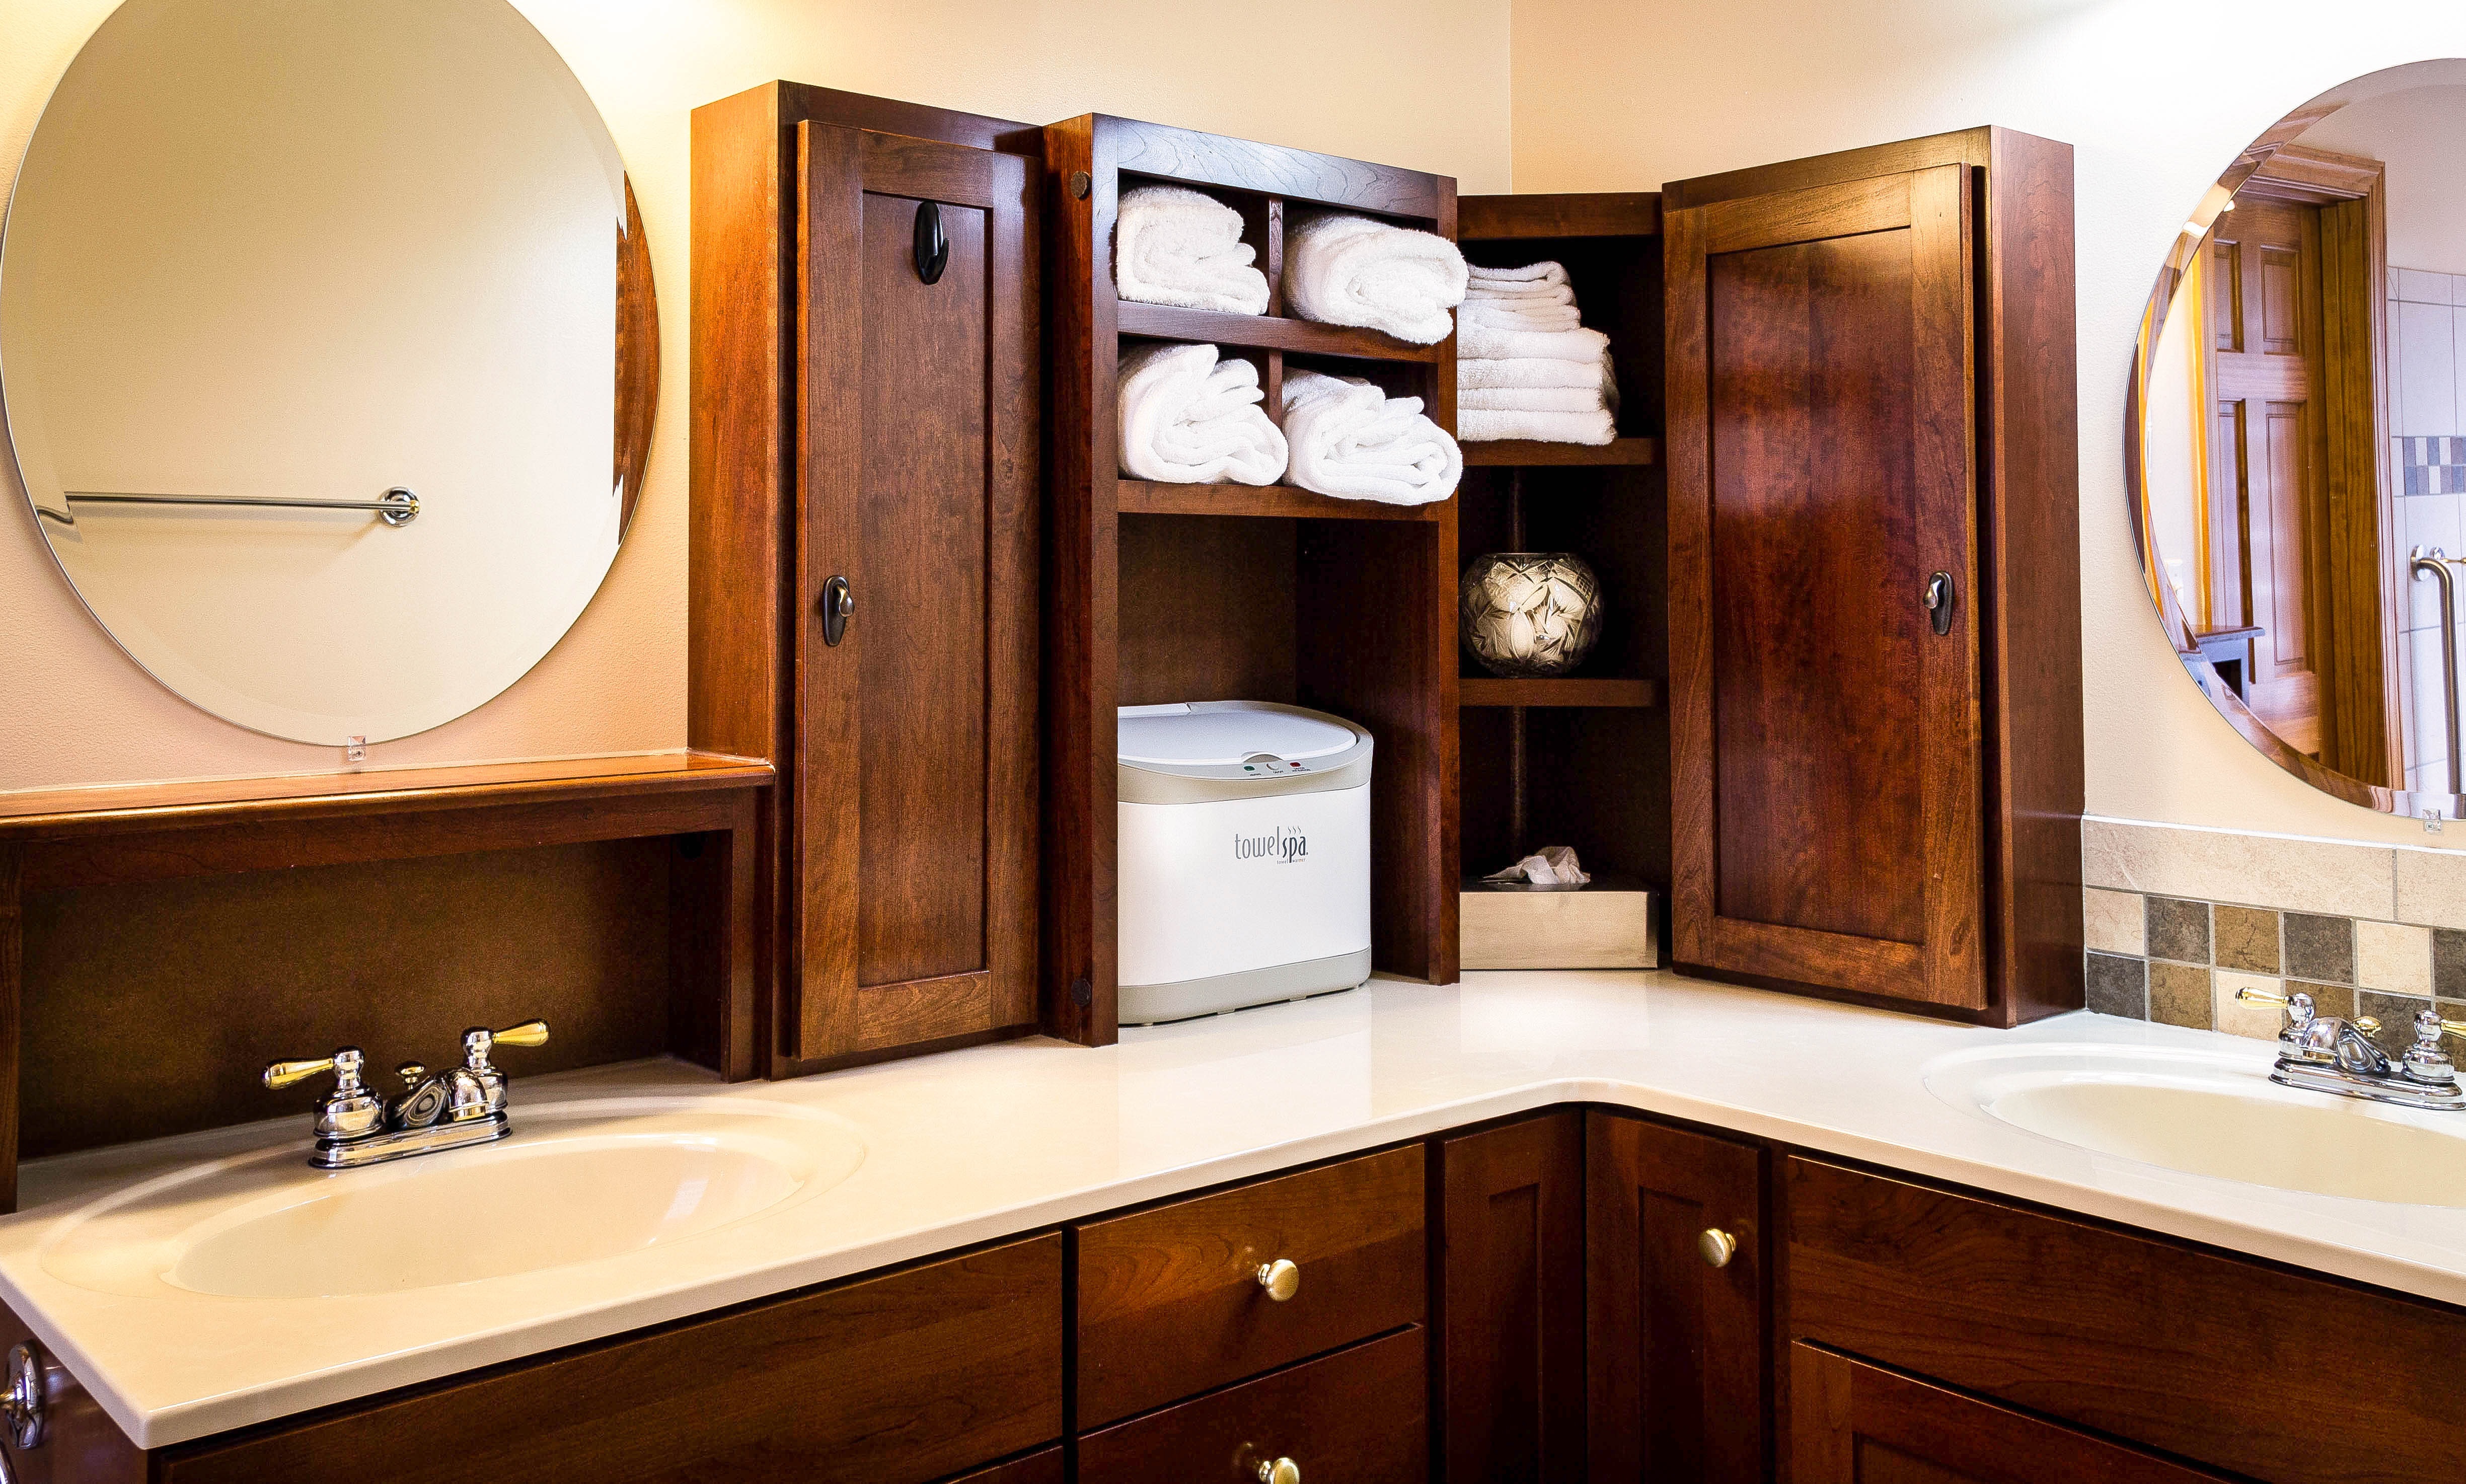
home, property, room, storage, interior design, bathroom, soap, faucet, shelves, mirrors, towels, estate, suite, real estate, cabinets, cabinetry, sinks, medicine cabinet, towel warmer